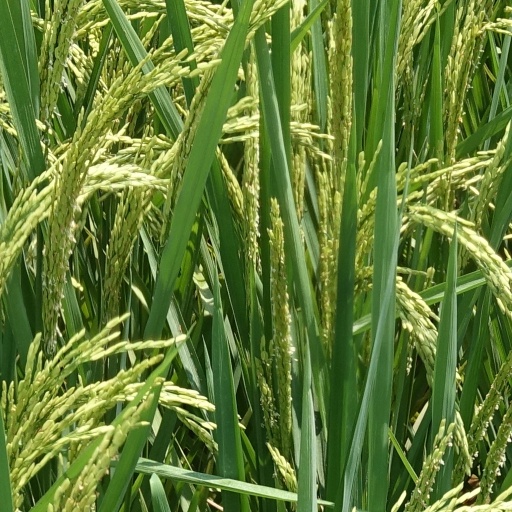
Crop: rice